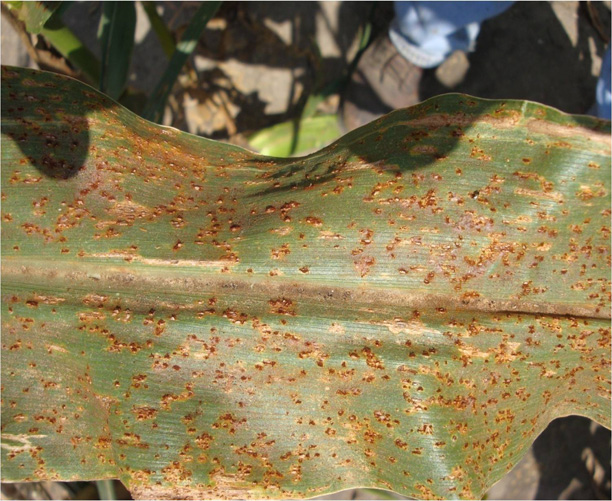
Labels: Corn rust leaf